Tauche

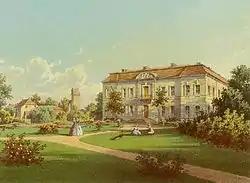
Castle of Kossenblatt between 1857 and 1883

From 1815 to 1947, Tauche was part of the Prussian Province of Brandenburg.